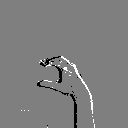
ASL letter: c